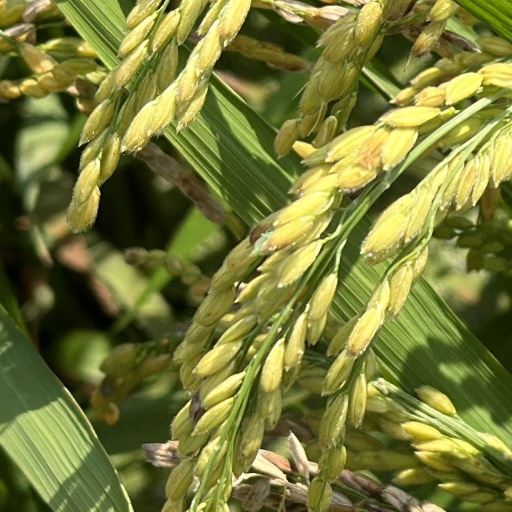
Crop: rice